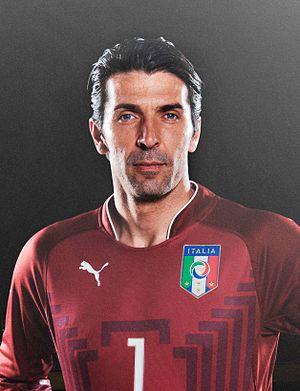
Au football, le gardien de but est le joueur chargé de protéger le but de son équipe, de manière que le ballon n'en franchisse pas la ligne. Il a le privilège - dans la surface de réparation - de pouvoir utiliser toutes les parties du corps, contrairement aux joueurs de champ. Il peut aussi évoluer sur tout le terrain, alors avec les mêmes restrictions que les autres joueurs. S'il touche le ballon intentionnellement de la main ou du bras hors de sa surface de réparation, il est, comme le seraient tous les autres joueurs, coupable d'une faute d'anti-jeu et, passible d'une sanction.